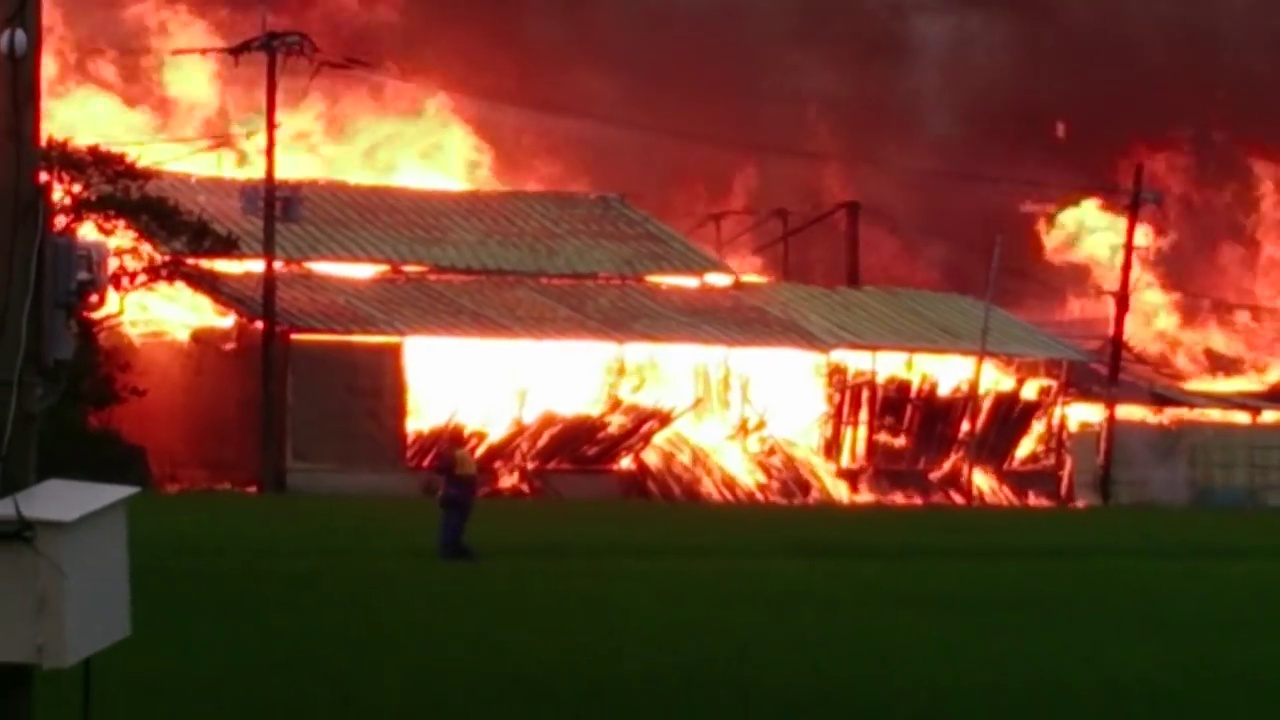
Fire: yes
Smoke: yes